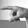
ASL letter: P